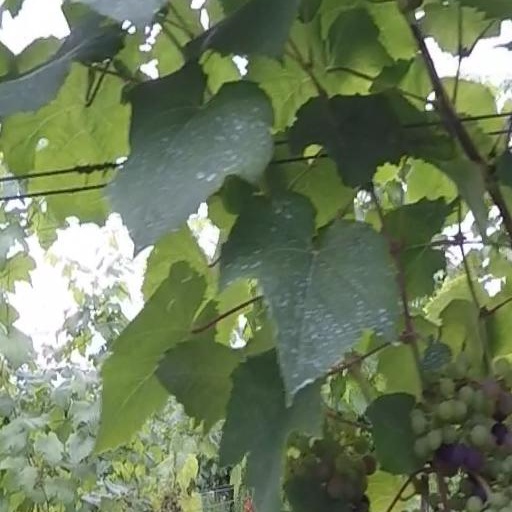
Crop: grape